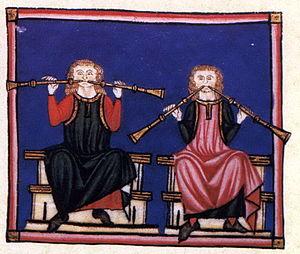
Un instrument de musique médiévale fait partie de l'instrumentarium utilisé pour la pratique musicale du Xᵉ siècle au XIVᵉ siècle qui correspond à la période de la musique médiévale. Chaque instrument est développé pour satisfaire à la pratique de la musique profane telle qu'elle était jouée par les jongleurs et les ménestrels. La musique religieuse étant principalement vocale, peu d'instruments en dehors de l'orgue sont employés dans les églises.